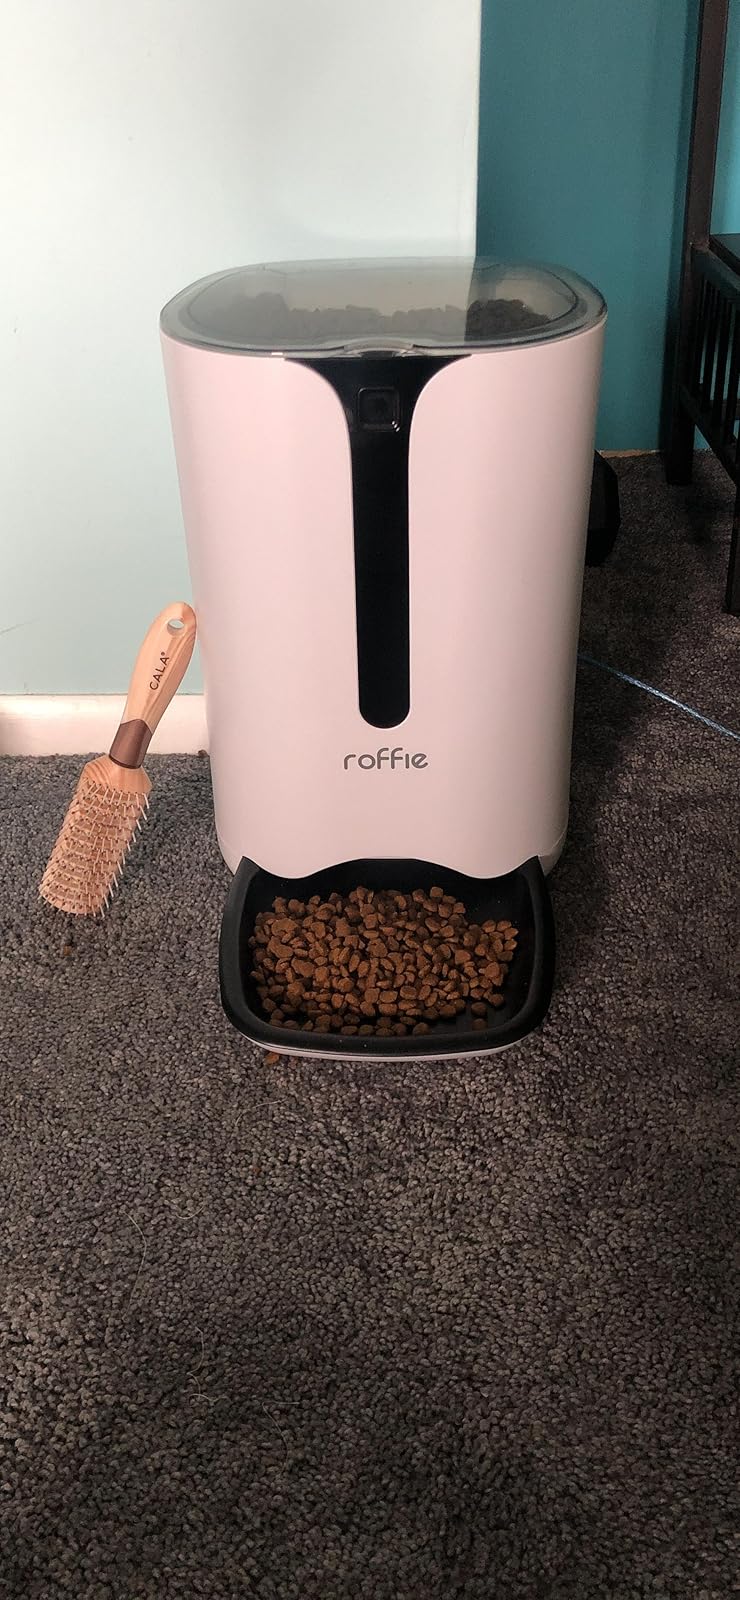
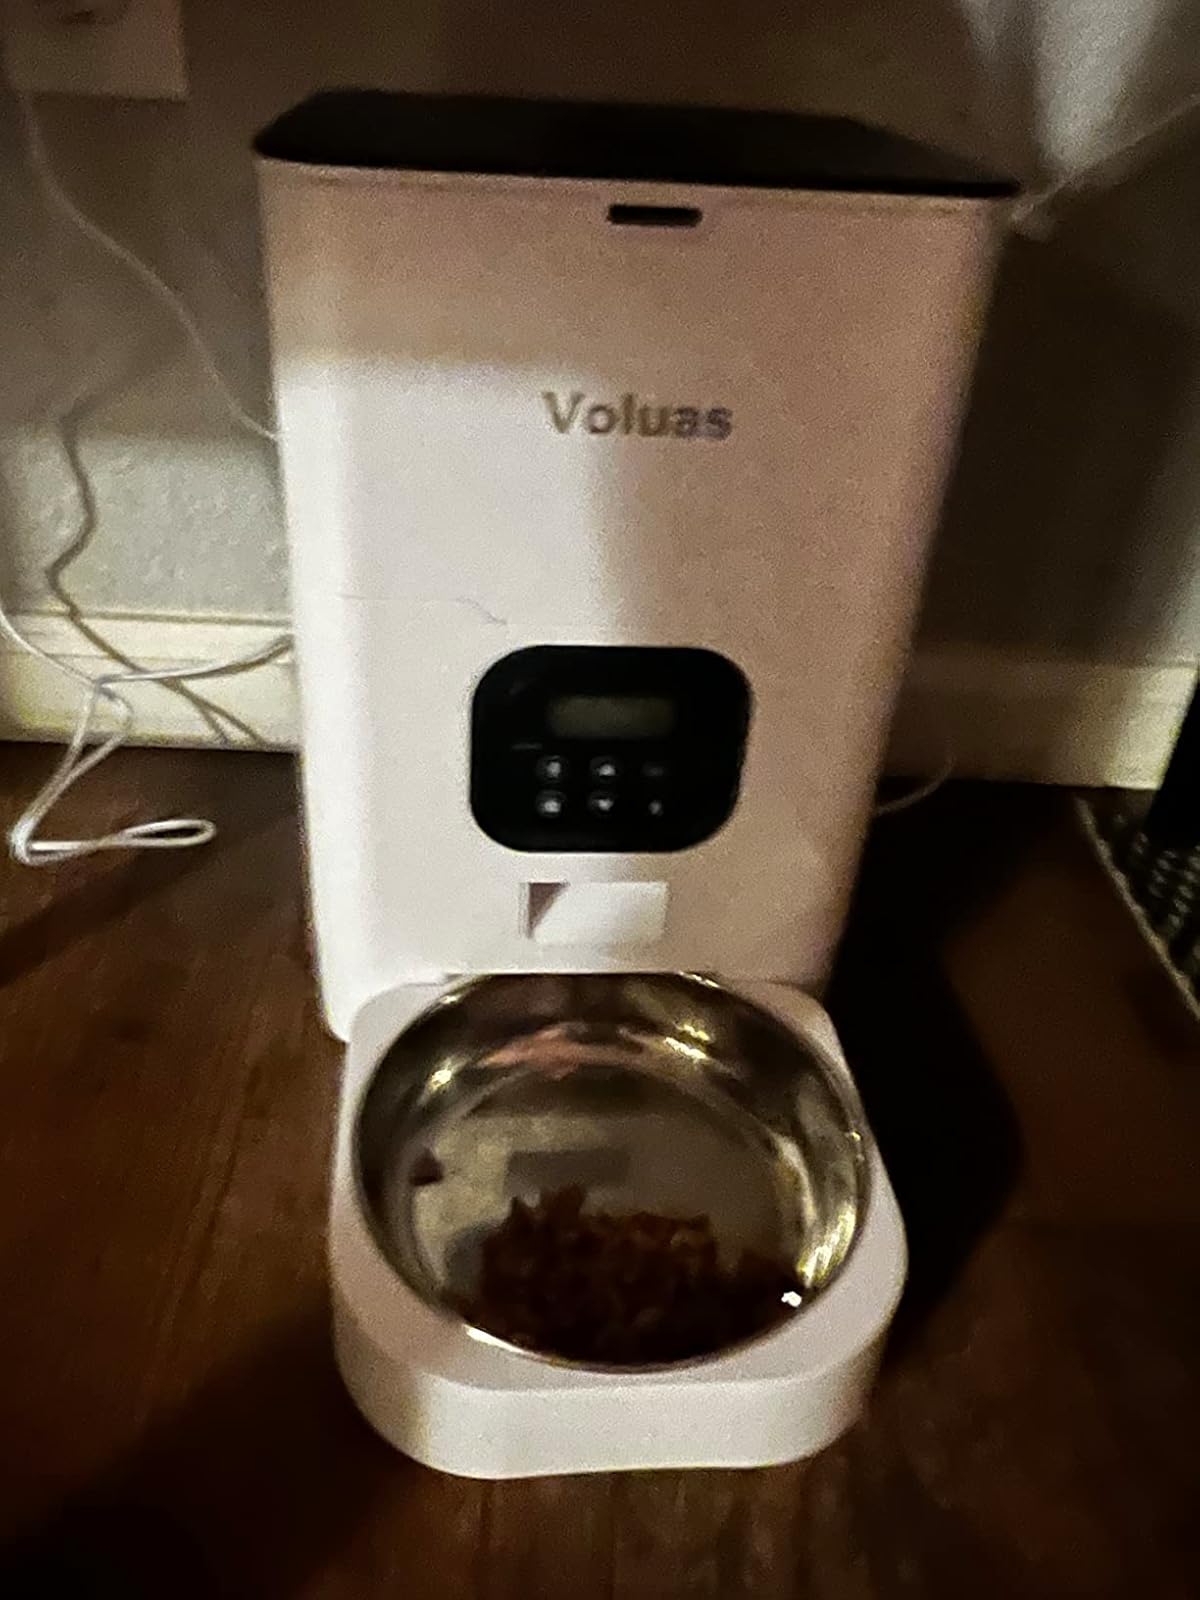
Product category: items_feeder
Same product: no